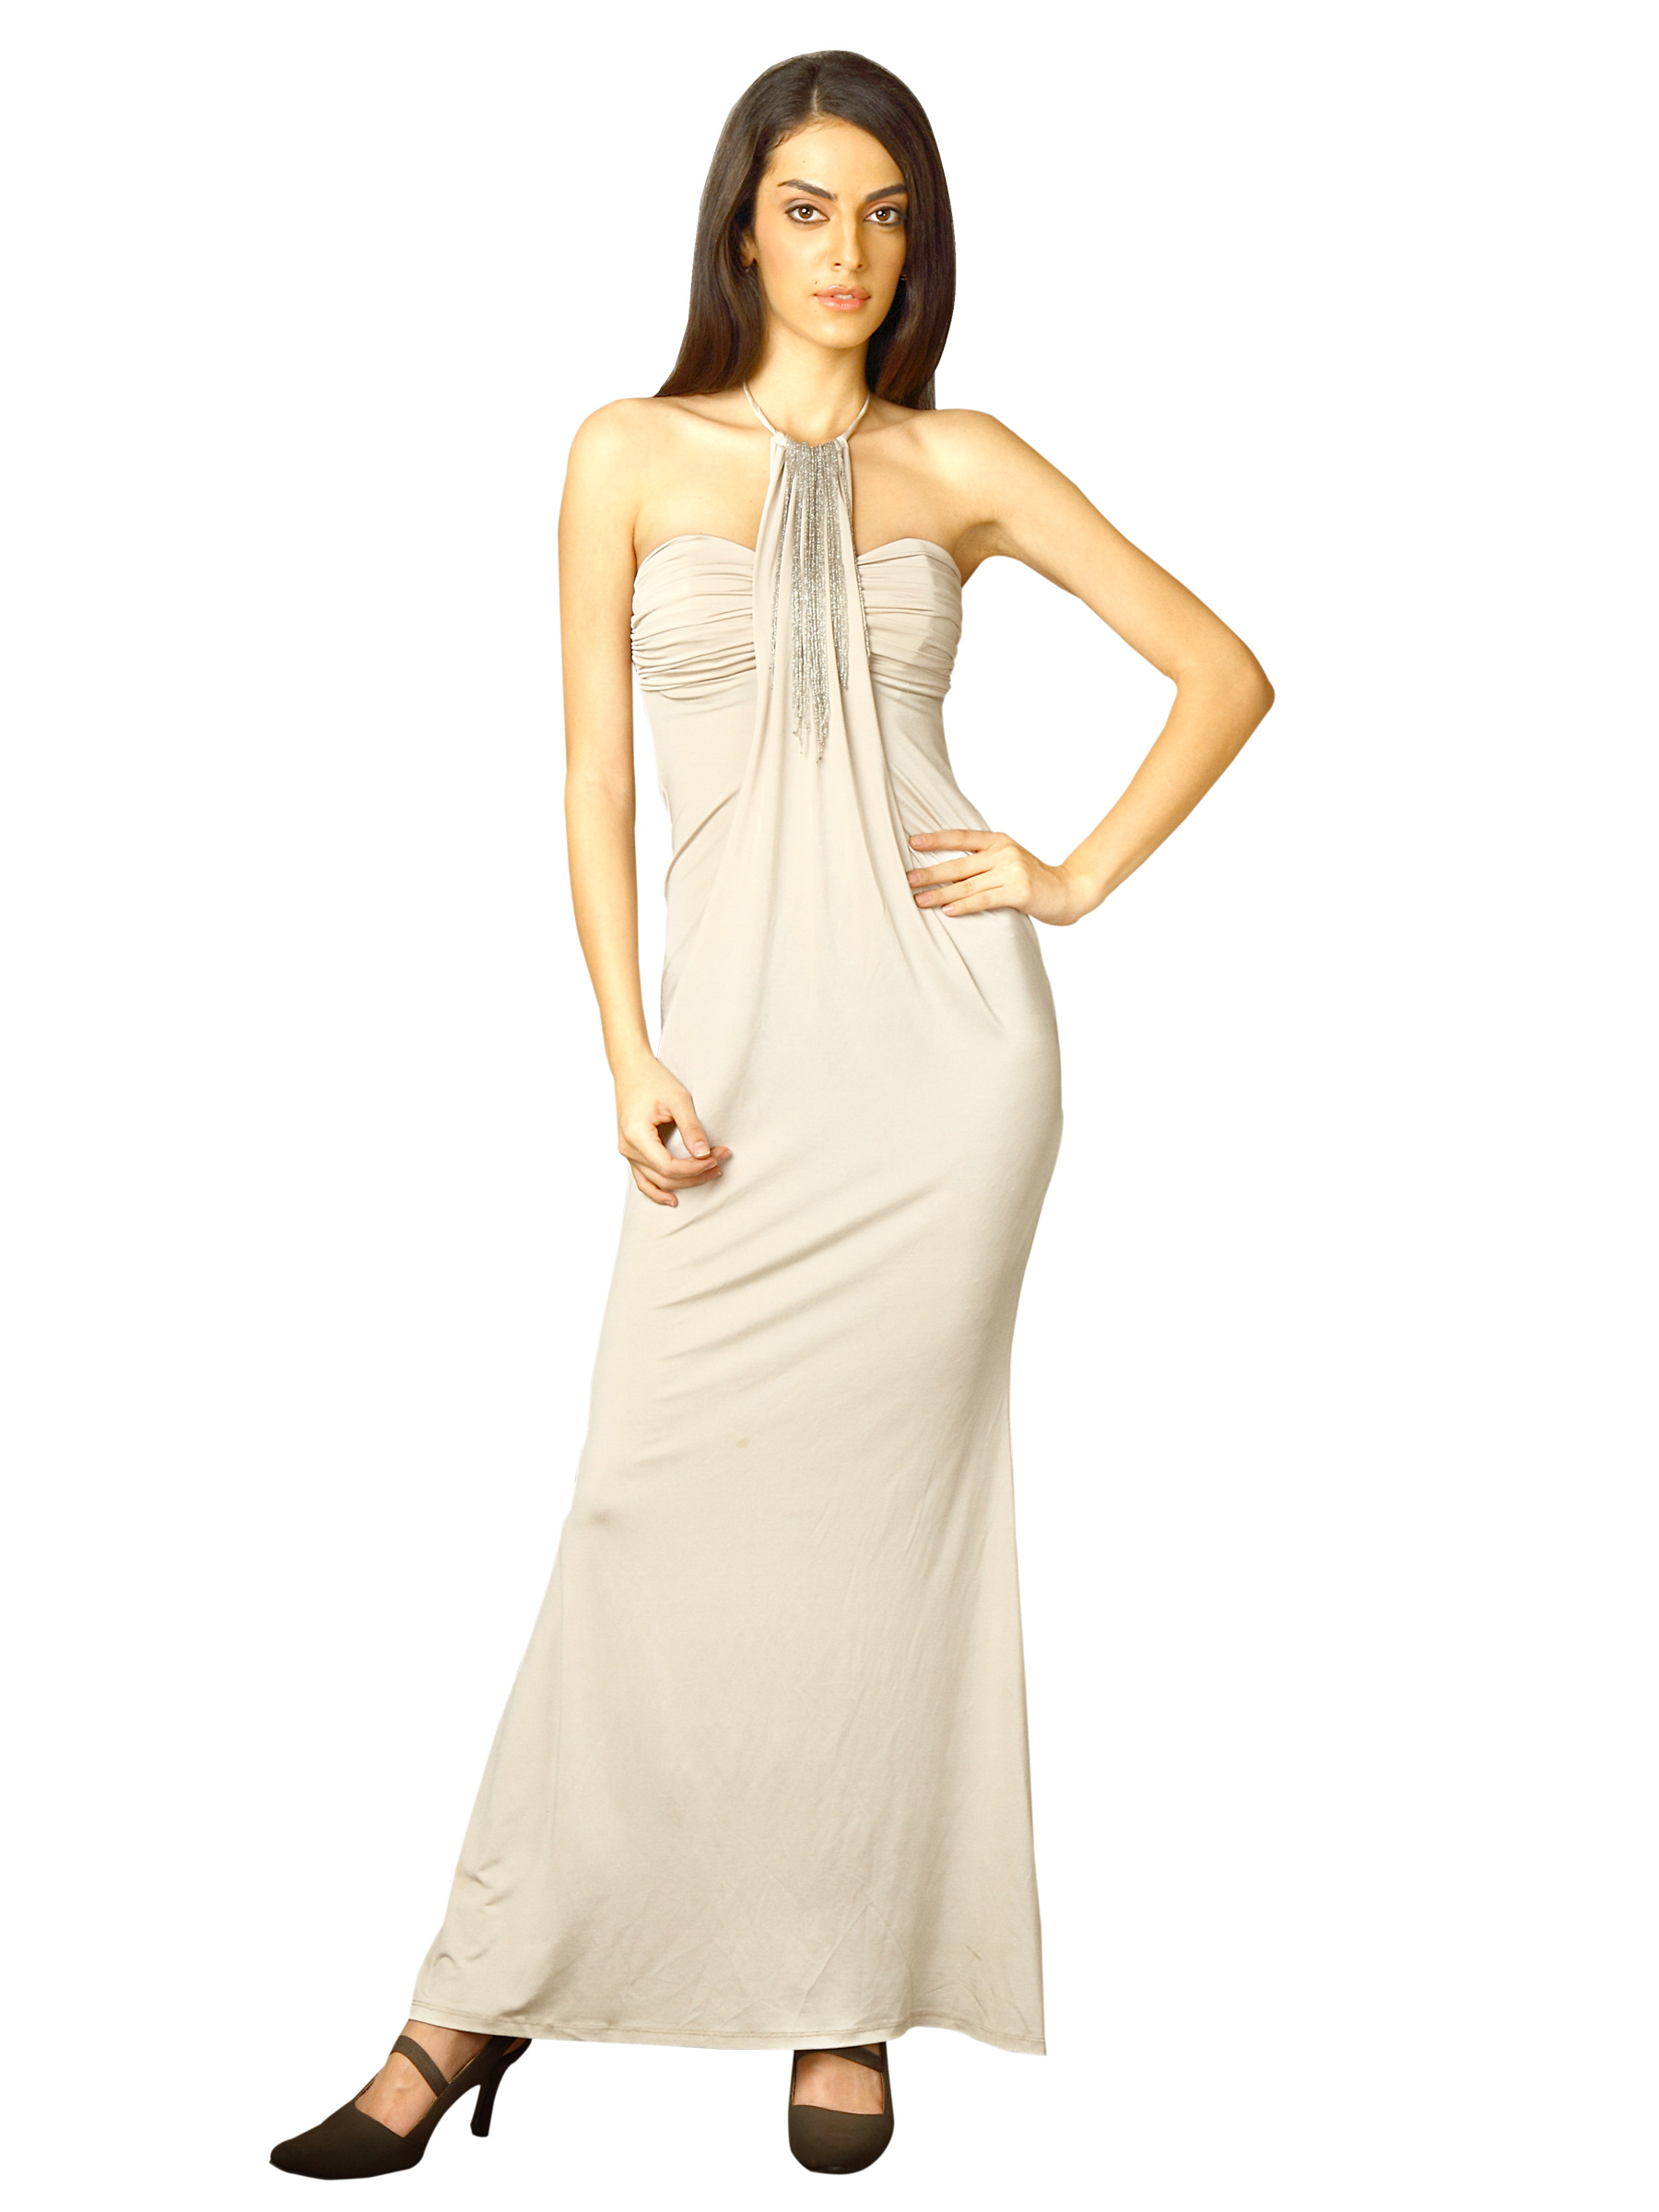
Forever New Women Champagne Dresses
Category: Apparel / Dress / Dresses
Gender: Women
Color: Cream
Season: Fall 2011
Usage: Casual